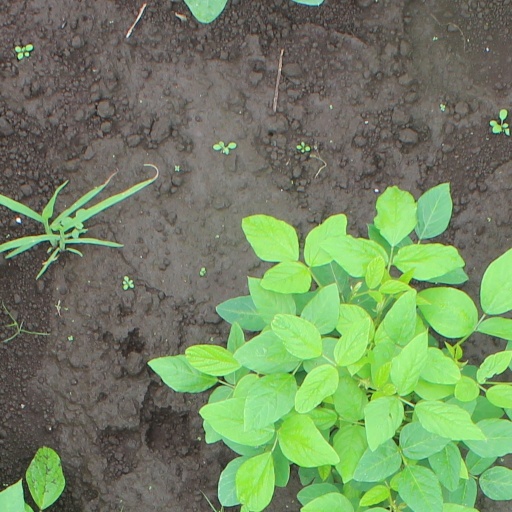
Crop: soybean